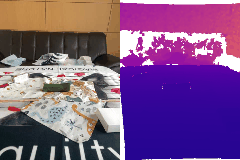
Label: cucumber